Santiago Llaver

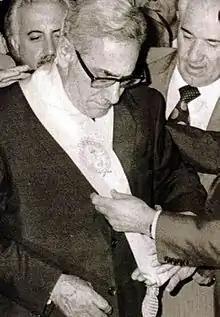
Santaiago Felipe Llaver

Santiago Felipe Llaver (August 12, 1916 in Mendoza – July 14, 2002) was an Argentine politician of the Radical Civic Union. Born in San Martin, he was elected governor of the Mendoza Province in the first elections after the National Reorganization Process in 1983. His term ended in 1987 and José Bordón succeeded him as governor.